East Rail line

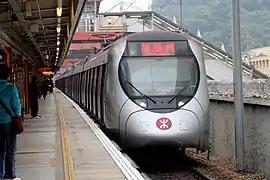
SP1900 EMU at Fo Tan station; these trains were withdrawn from East Rail line service on 6 February 2021.

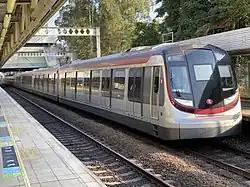
Hyundai Rotem EMU at Fanling station; these trains replaced the MLR and SP1900 EMU trains.

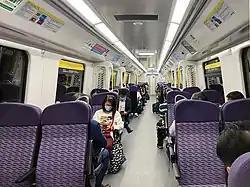
First Class area in Hyundai Rotem EMU on the East Rail line

The line is currently served solely by nine-car R-Stock trains built by Hyundai Rotem, which entered service on 6 February 2021. Thirty-seven sets were built by Hyundai Rotem between 2014 and 2022.